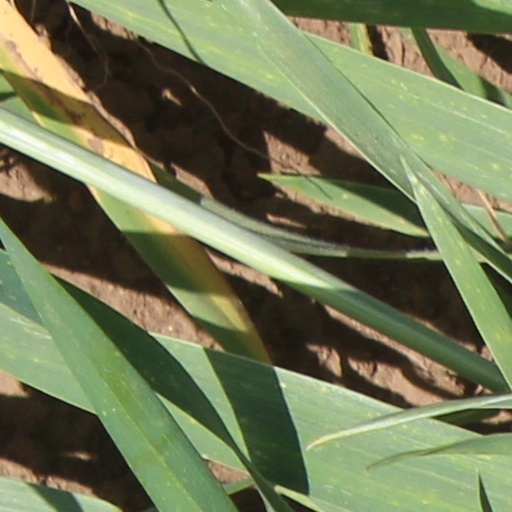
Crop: wheat